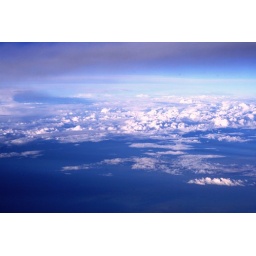
clouds in flight with a military plane during a retrievial mission in sidney